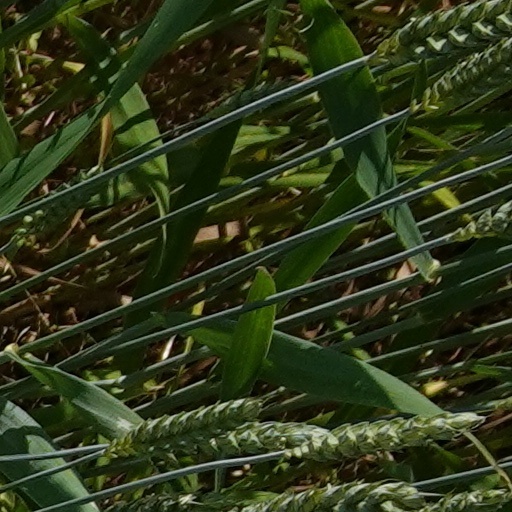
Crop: wheat